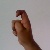
The image shows a hand gesture representing the letter 'X' in Indian Sign Language.